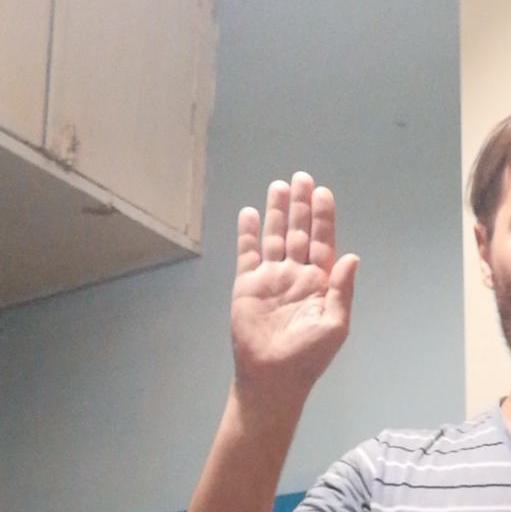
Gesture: stop